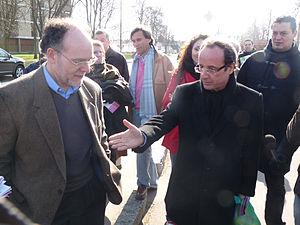
Gérard Sebaoun et François Hollande le 6 mars 2011 pendant la campagne des élections cantonales.
Gérard Sebaoun, né le 28 novembre 1950 à Alger, est un homme politique français membre du Parti socialiste. Il a été conseiller municipal de Franconville de 2001 à 2014 et député de la 4ᵉ circonscription du Val-d'Oise de 2012 à 2017. Il a mené deux fois les listes de gauche lors des élections municipales à Franconville en 2001 et 2008. Il a été conseiller général du Val-d'Oise de 2004 à 2011 dont trois ans vice-président de Didier Arnal et président du groupe majoritaire entre 2008 et 2011.